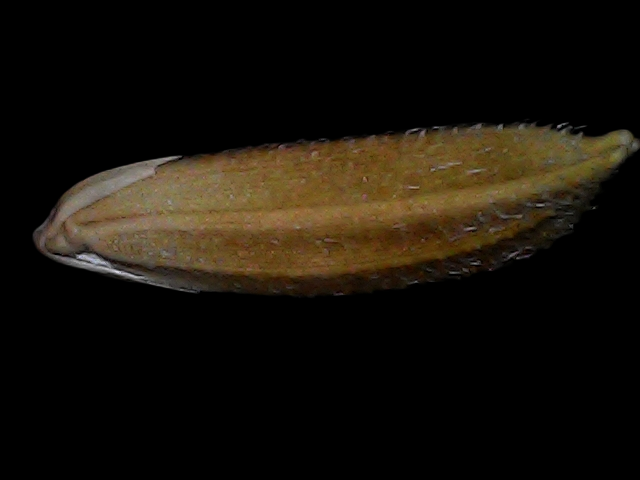
Rice variety: Bd56